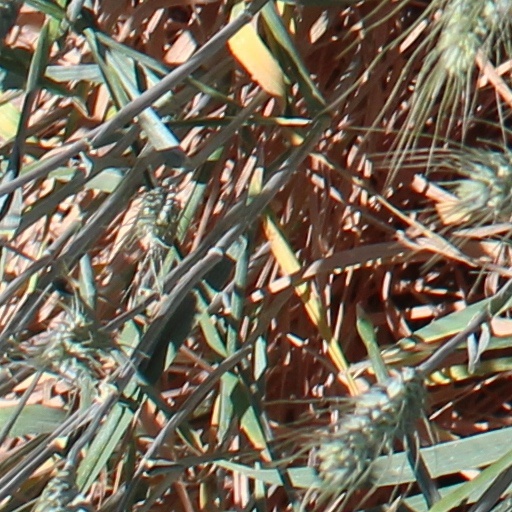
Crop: wheat